Oregon Route 210

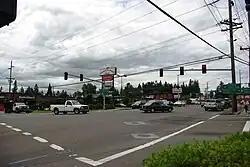
Highway at Oregon Route 10 in Raleigh Hills.

Oregon Route 210's western terminus is at the junction with Oregon Route 219 in the town of Scholls. The highway leaves Scholls headed due north-northeast (on a 2-lane, unlimited-access alignment), crossing the Tualatin River over a bridge which replaced the Scholls Ferry (for which the road is still named). Soon after, there is a roundabout with River Road; with Oregon Route 210 heading east, and River Road heading towards Hillsboro to the west. Continuing east, the road winds through farmland (as well as a few wineries) in the fertile Tualatin Valley for several miles until the town of Kinton, and then toward its intersection with Roy Rogers Road.